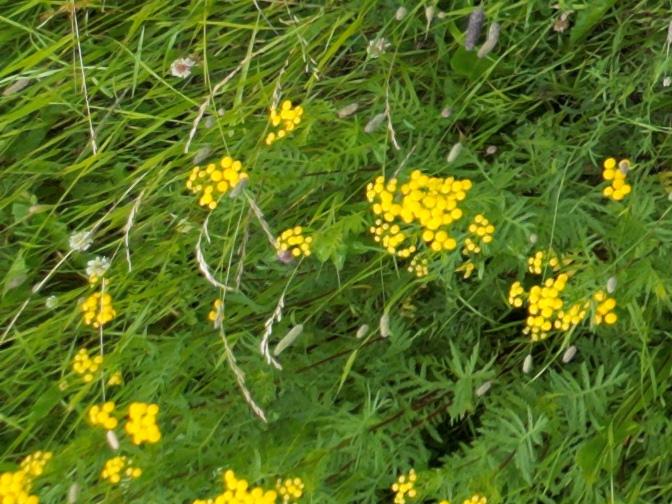
Flowers visible: yarrow flowers, yarrow flowers, yarrow flowers, yarrow flowers,  daisy flowers, yarrow flowers,  daisy flowers,  daisy flowers, yarrow flowers, yarrow flowers, yarrow flowers,  daisy flowers, yarrow flowers, yarrow flowers, yarrow flowers,  daisy flowers, yarrow flowers